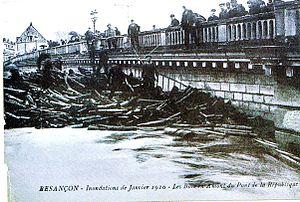
Le pont de la République de Besançon, lors de la crue de janvier 1910
Les ponts bisontins permettent de franchir le Doubs au niveau du méandre qui sépare le quartier historique du reste de l'agglomération. Aujourd'hui neuf ponts et quatre passerelles relient les deux rives du Doubs à Besançon.
La crue du Doubs de 1910 à Besançon est une crue historique de la rivière franco-suisse du Doubs, survenue les 20 et 21 janvier 1910 au cœur de la capitale de la Franche-Comté, qui est ceinturée par ce cours d'eau. Elle est la plus importante inondation de l'histoire de la ville, frappant de nombreux secteurs du centre historique composés à l'époque des quartiers de La Boucle et de Battant, et de nombreux lieux-dits, qui furent touchés à des degrés divers. Bien que la cité eut écho de l'exceptionnelle montée des eaux en aval de la rivière, les habitants et les autorités ne s'inquiétèrent que peu, estimant qu'il était impossible que cette crue dépasse les limites atteintes par les précédentes, et notamment celle de 1882, alors la plus importante.
La crue du Doubs de 1910 est une crue record qui toucha essentiellement le département du Doubs et le département du Jura, ainsi qu'une partie du département de Saône-et-Loire. Le niveau maximal fut enregistré à Besançon, atteignant près de 10 mètres au-dessus du niveau normal du Doubs. De sources sûres, au moins une personne est décédée à Dole, et sûrement plusieurs autres en amont.